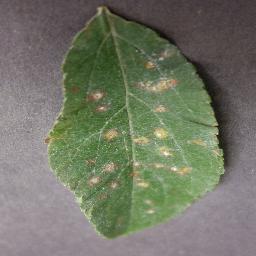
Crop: apple
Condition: cedar_rust